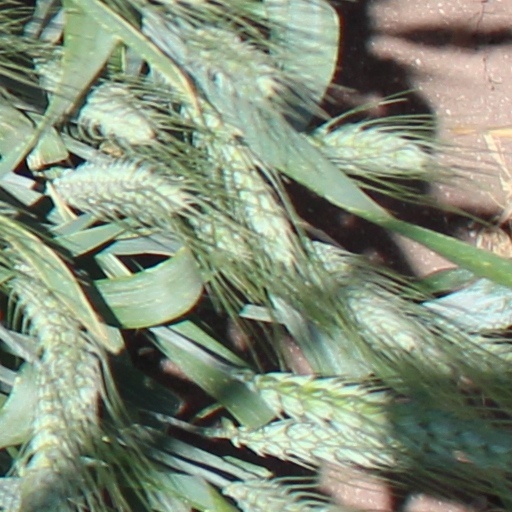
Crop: wheat